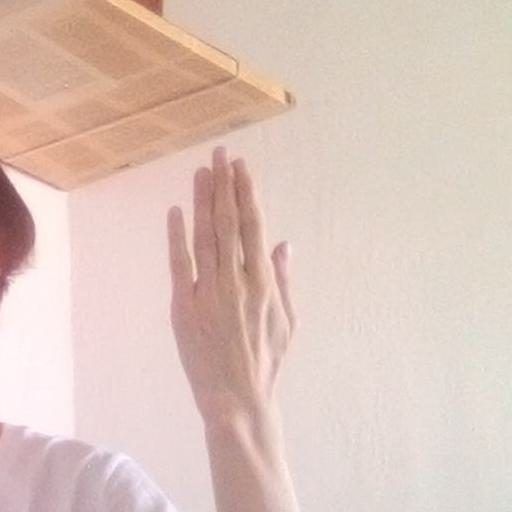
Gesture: stop_inverted